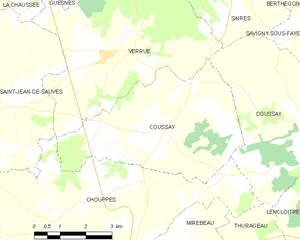
Carte des communes françaises Coussay